The Puma Blues

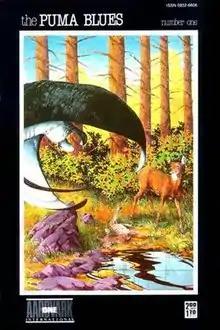
Cover of "The Puma Blues", number one

The Puma Blues is a comic book written by Stephen Murphy and drawn by Michael Zulli. It ran from June 1986 to early 1989, stretching over 23 regular issues and a single "half-issue" minicomic. In 2015 it was re-issued in a collected edition by Dover Comics & Graphic Novels with a new 40-page conclusion by Murphy and Zulli.